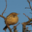
Label: bird